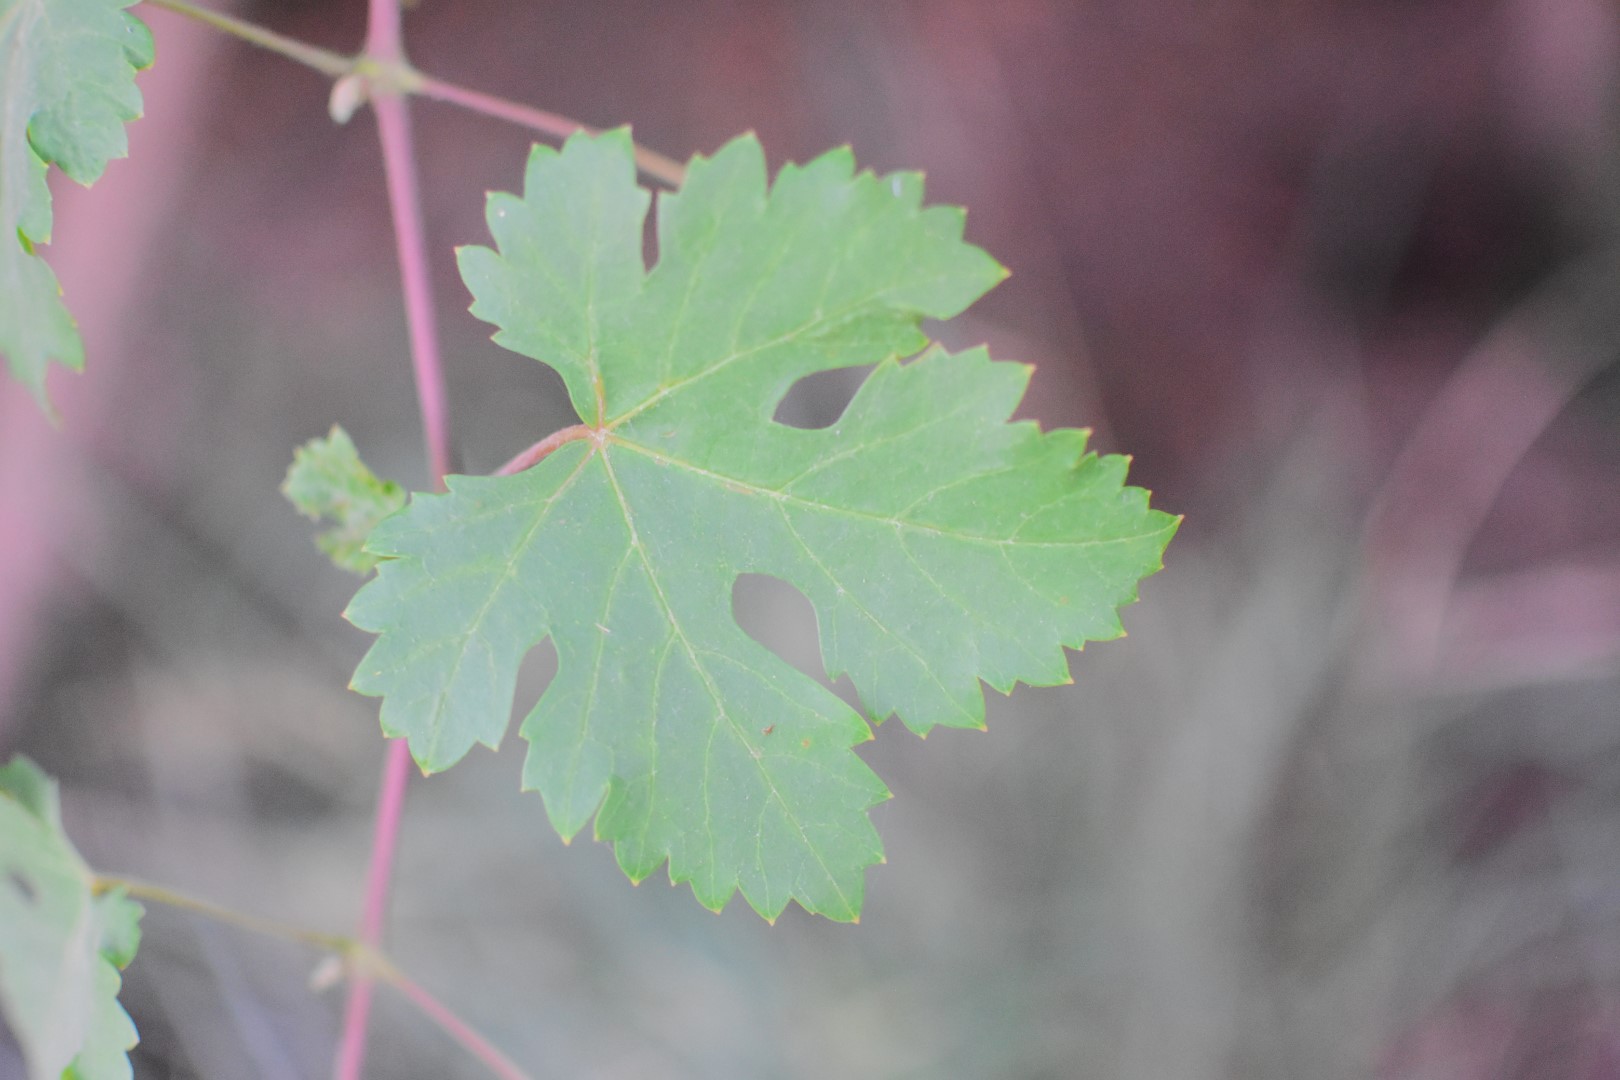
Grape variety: Aswud Balad